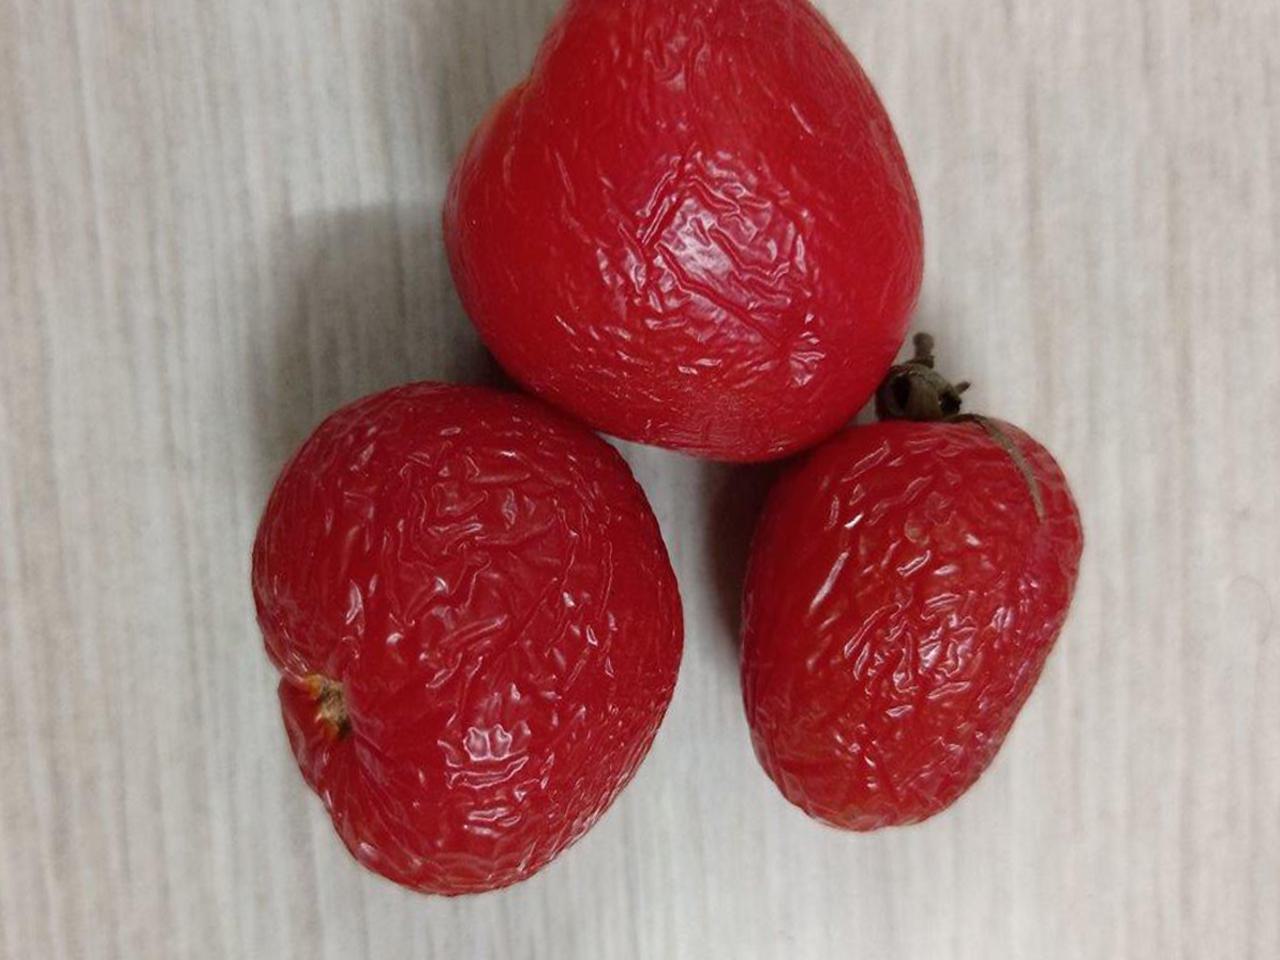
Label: Rotten